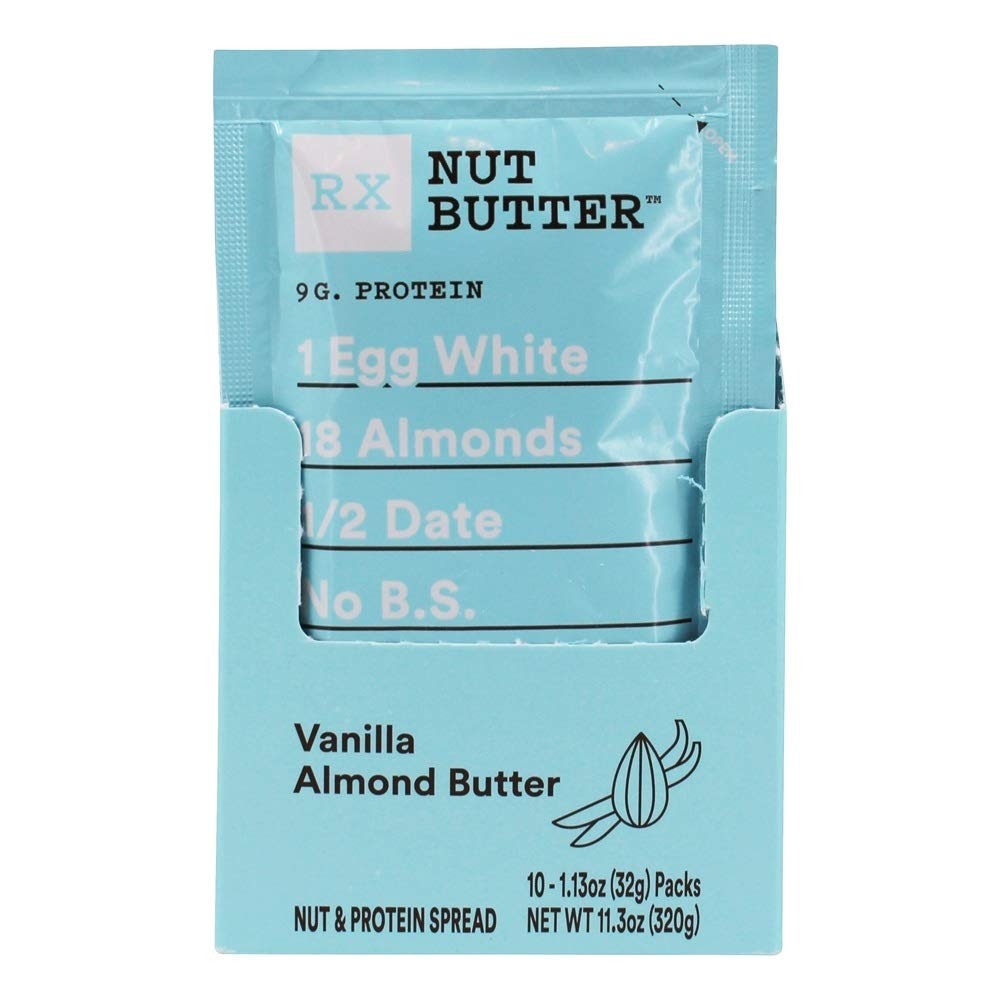
Item Name: RXBAR Vanilla Almond Nut Butter - Box of 10 - RX Bar
Bullet Point: Package Weight: 0.363 kilograms
Value: 11.2
Unit: Ounce

Price: 13.63